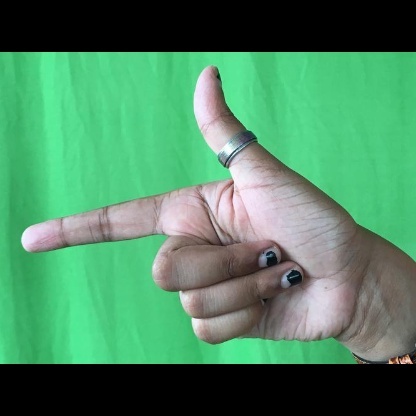
Mudra: Chandrakala